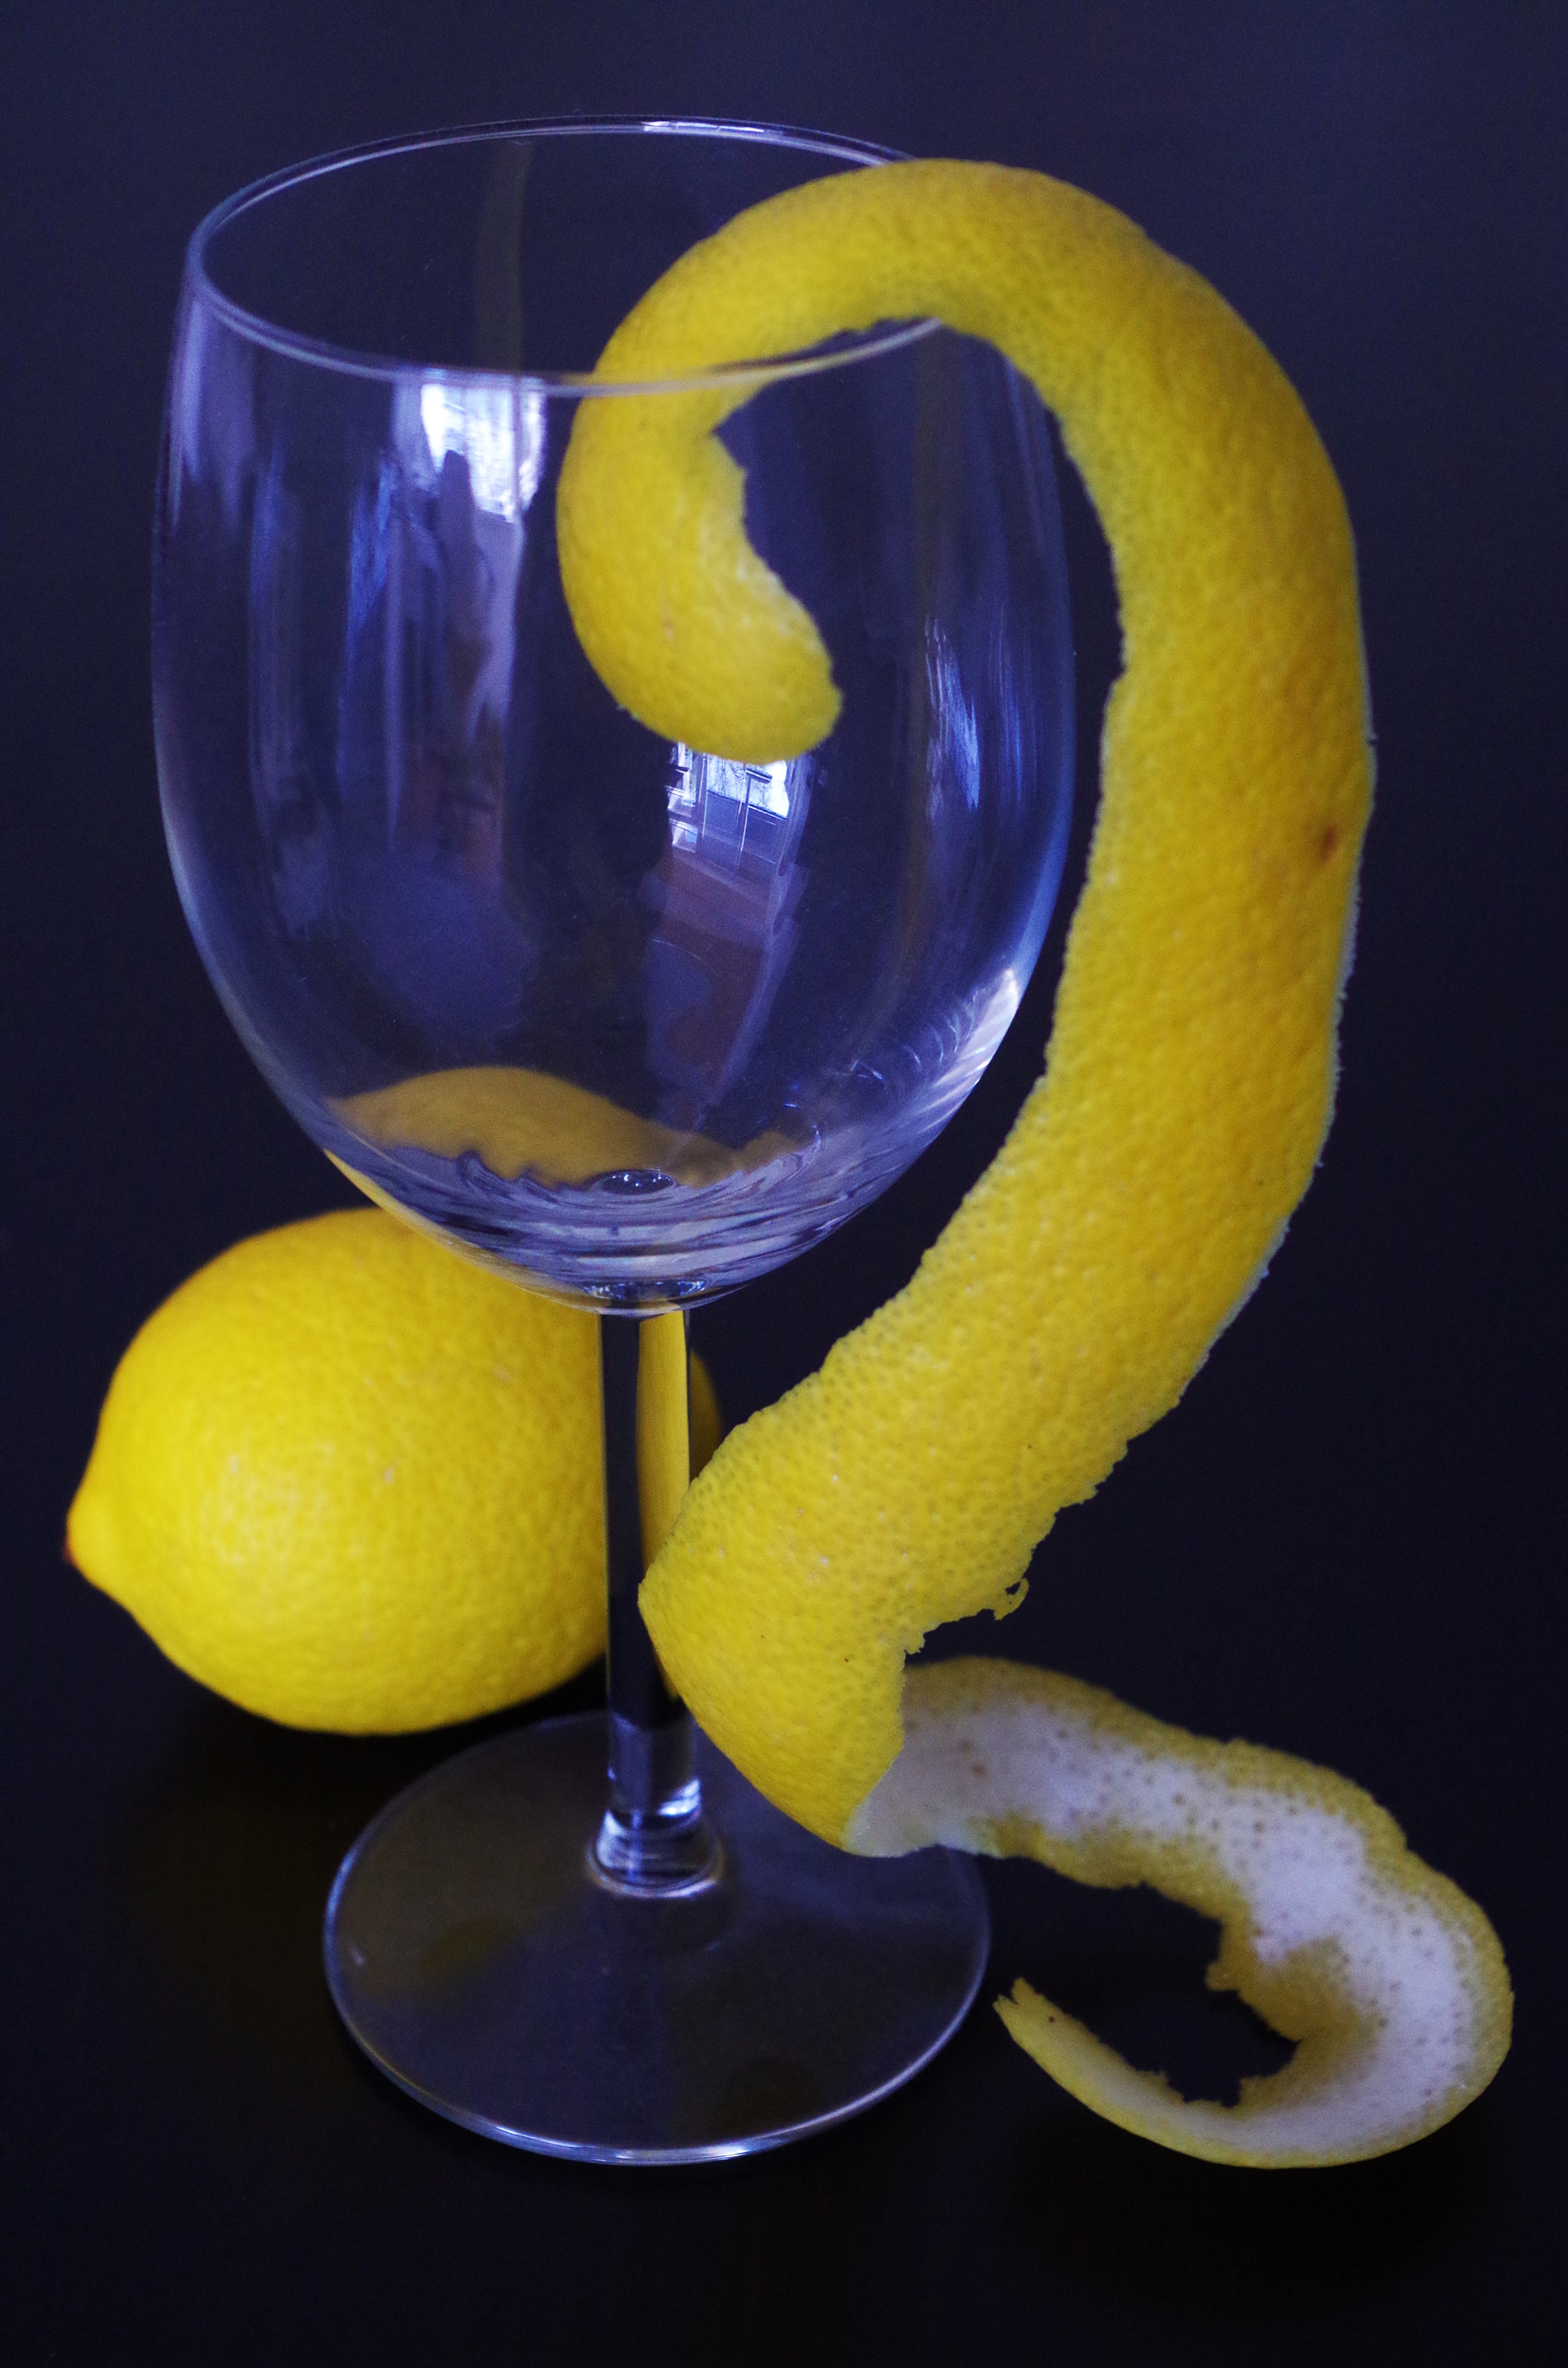
glass, food, produce, drink, blue, yellow, lemon, liqueur, lemon peel, peeled citrus